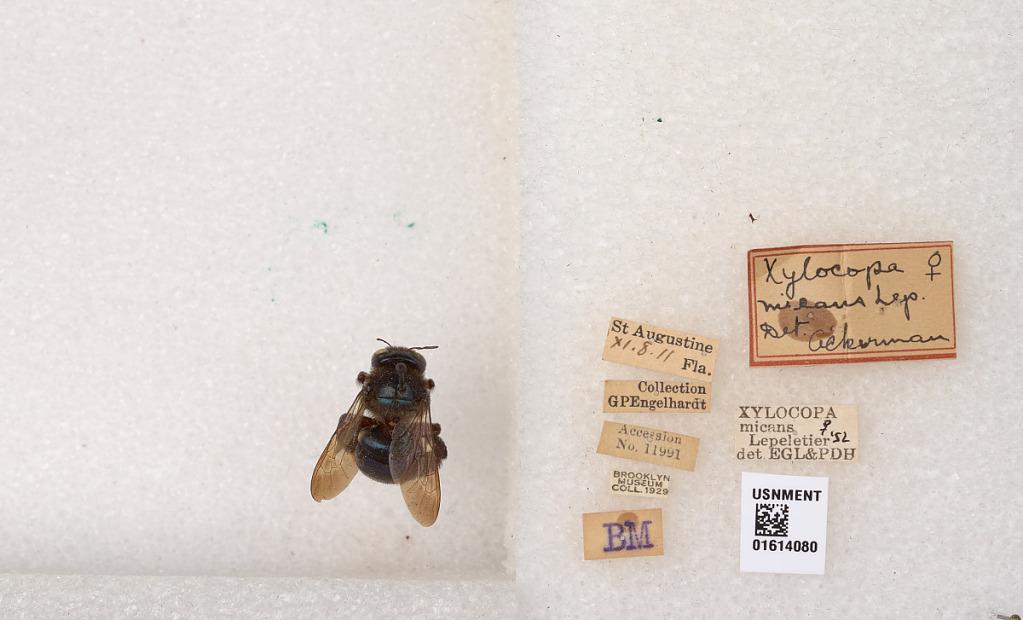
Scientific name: Xylocopa (Schonnherria) micans Lepeletier
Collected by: G. Engelhardt
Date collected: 1911-11-8
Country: United States
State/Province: Florida
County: Saint Johns
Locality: St. Augustine
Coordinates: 29.886, -81.306
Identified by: Ackerman